Saab 35 Draken

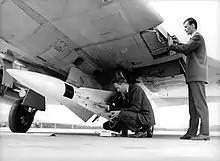
Fpl 35-10 fitted with Rb 05 air-to-ground missile for trials.

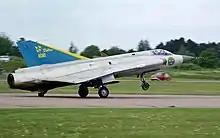
Saab 35B ("J 35B´(prim)") in aerobatics team Acro Deltas (1963–1966), 1964.

Fighter version designated J 35A ("Adam"). 90 aircraft (35001–35090), including test aircraft, delivered between March 1960 and December 1961. 29 J 35A were ordered on August 24, 1956, with a further 60 J 35A being ordered on February 7, 1958. The initial 40 aircraft delivered in 1960 were delivered without a radar and gunsight. This was corrected in 1961 and 65 Adam were equipped with radar and gunsight in the end. 25 Adam were converted to Saab 35C unarmed two-seat trainers between April 1961 to August 1962.